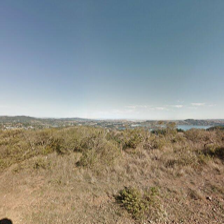
Label: streetView